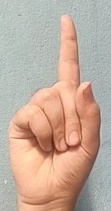
ASL sign: 1